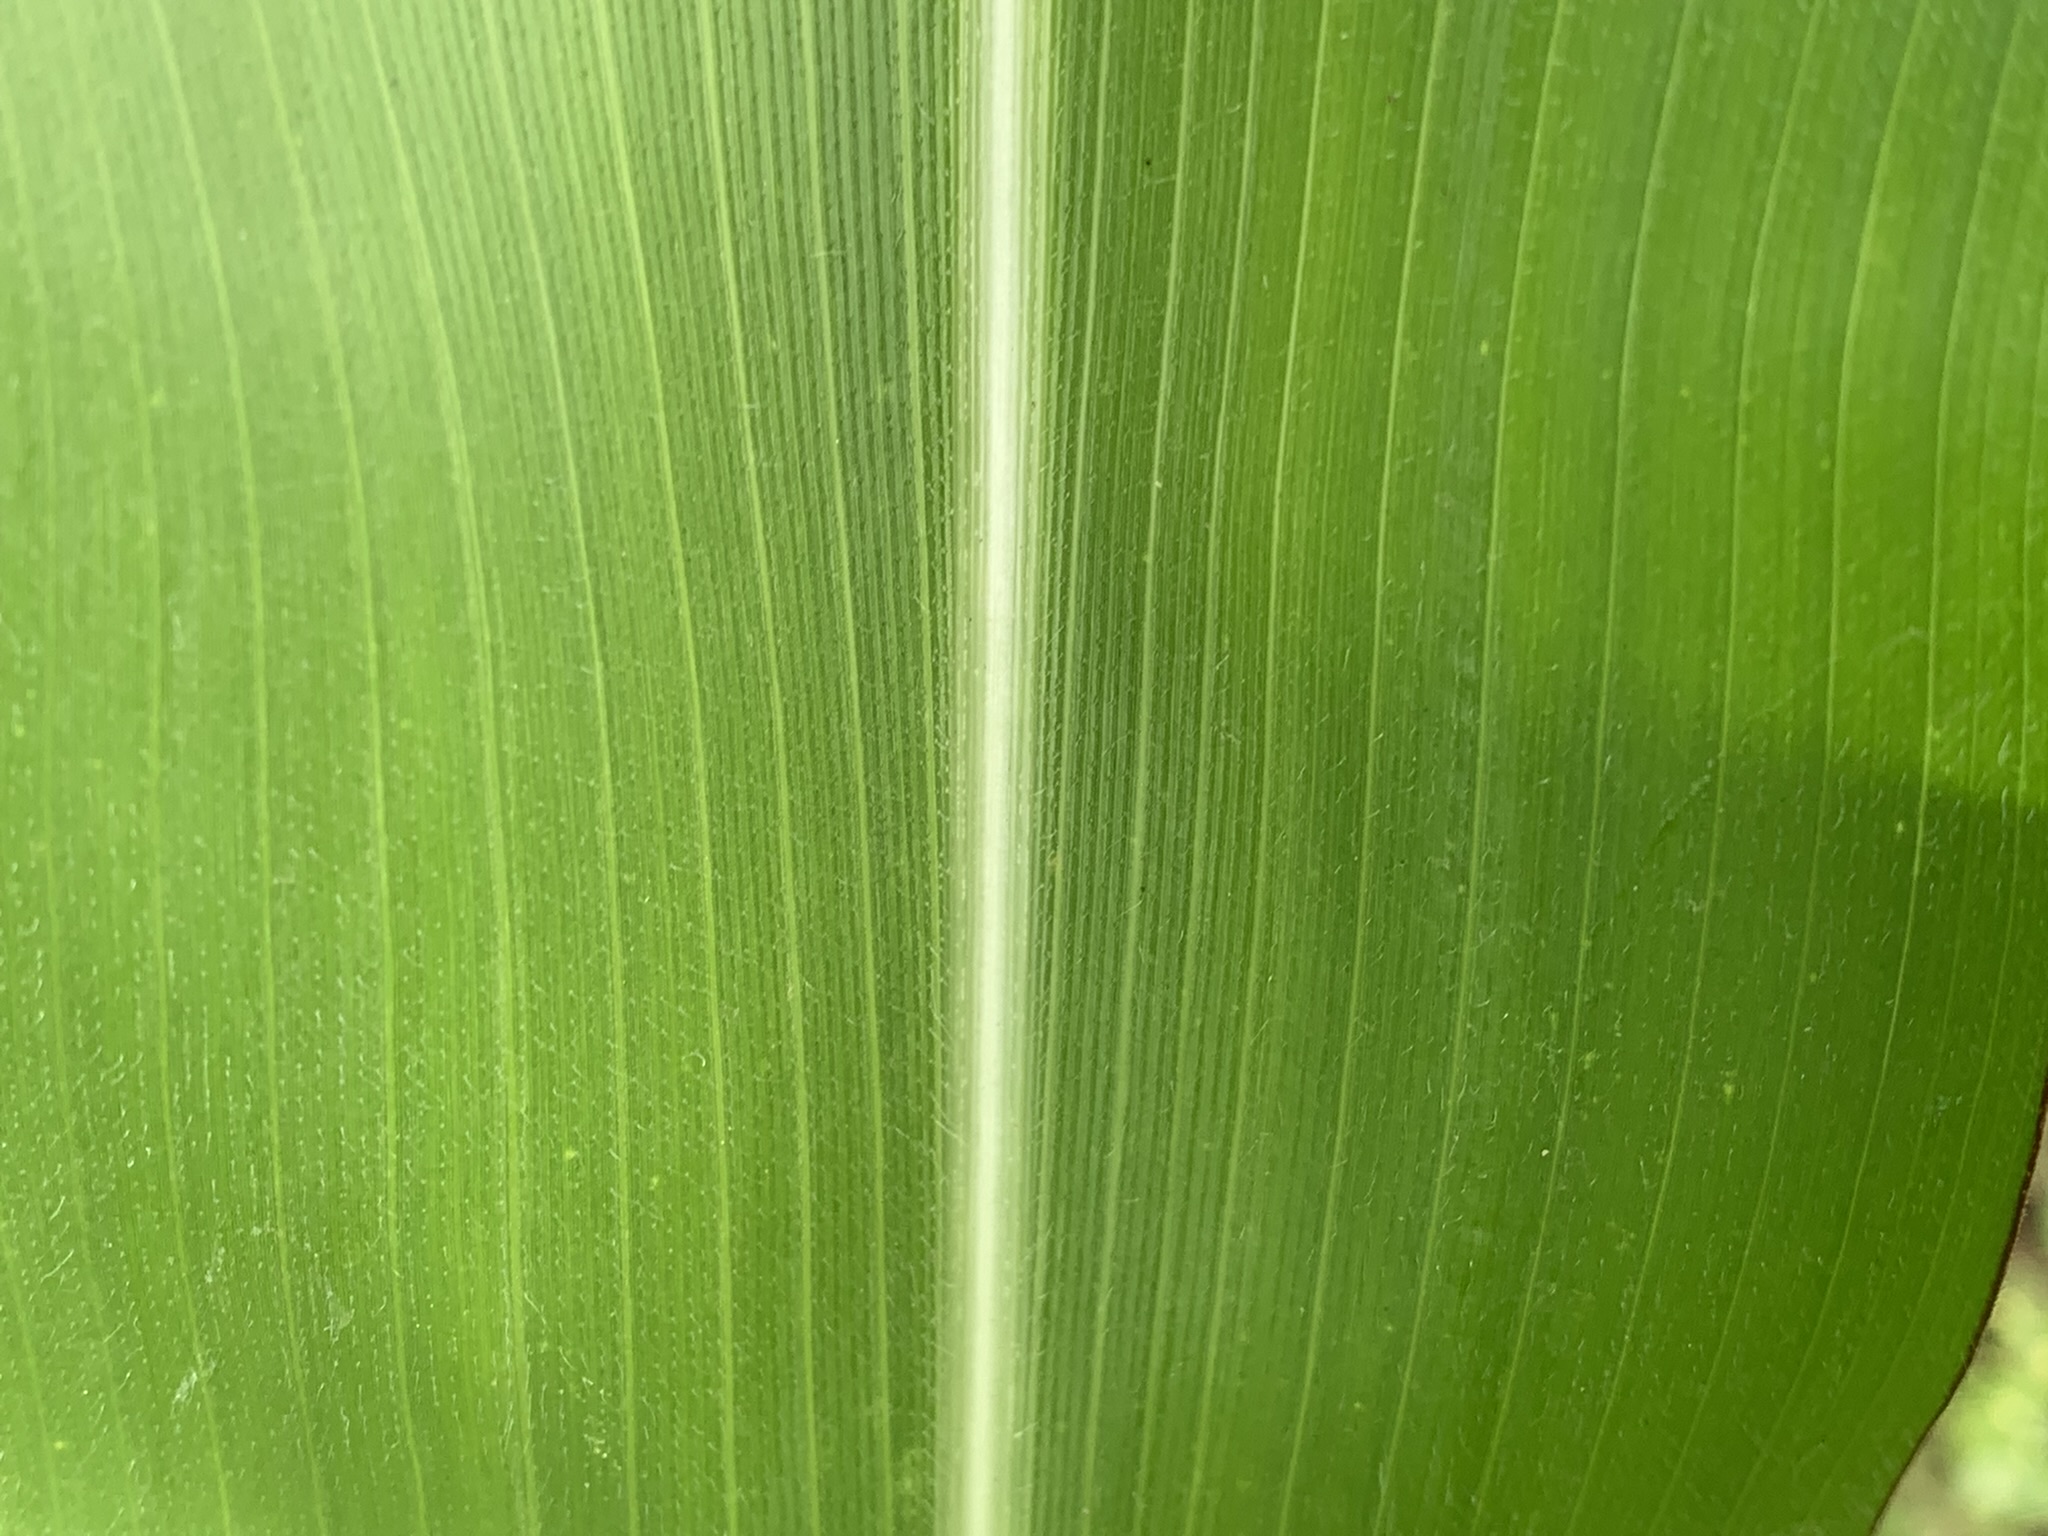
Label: Healthy